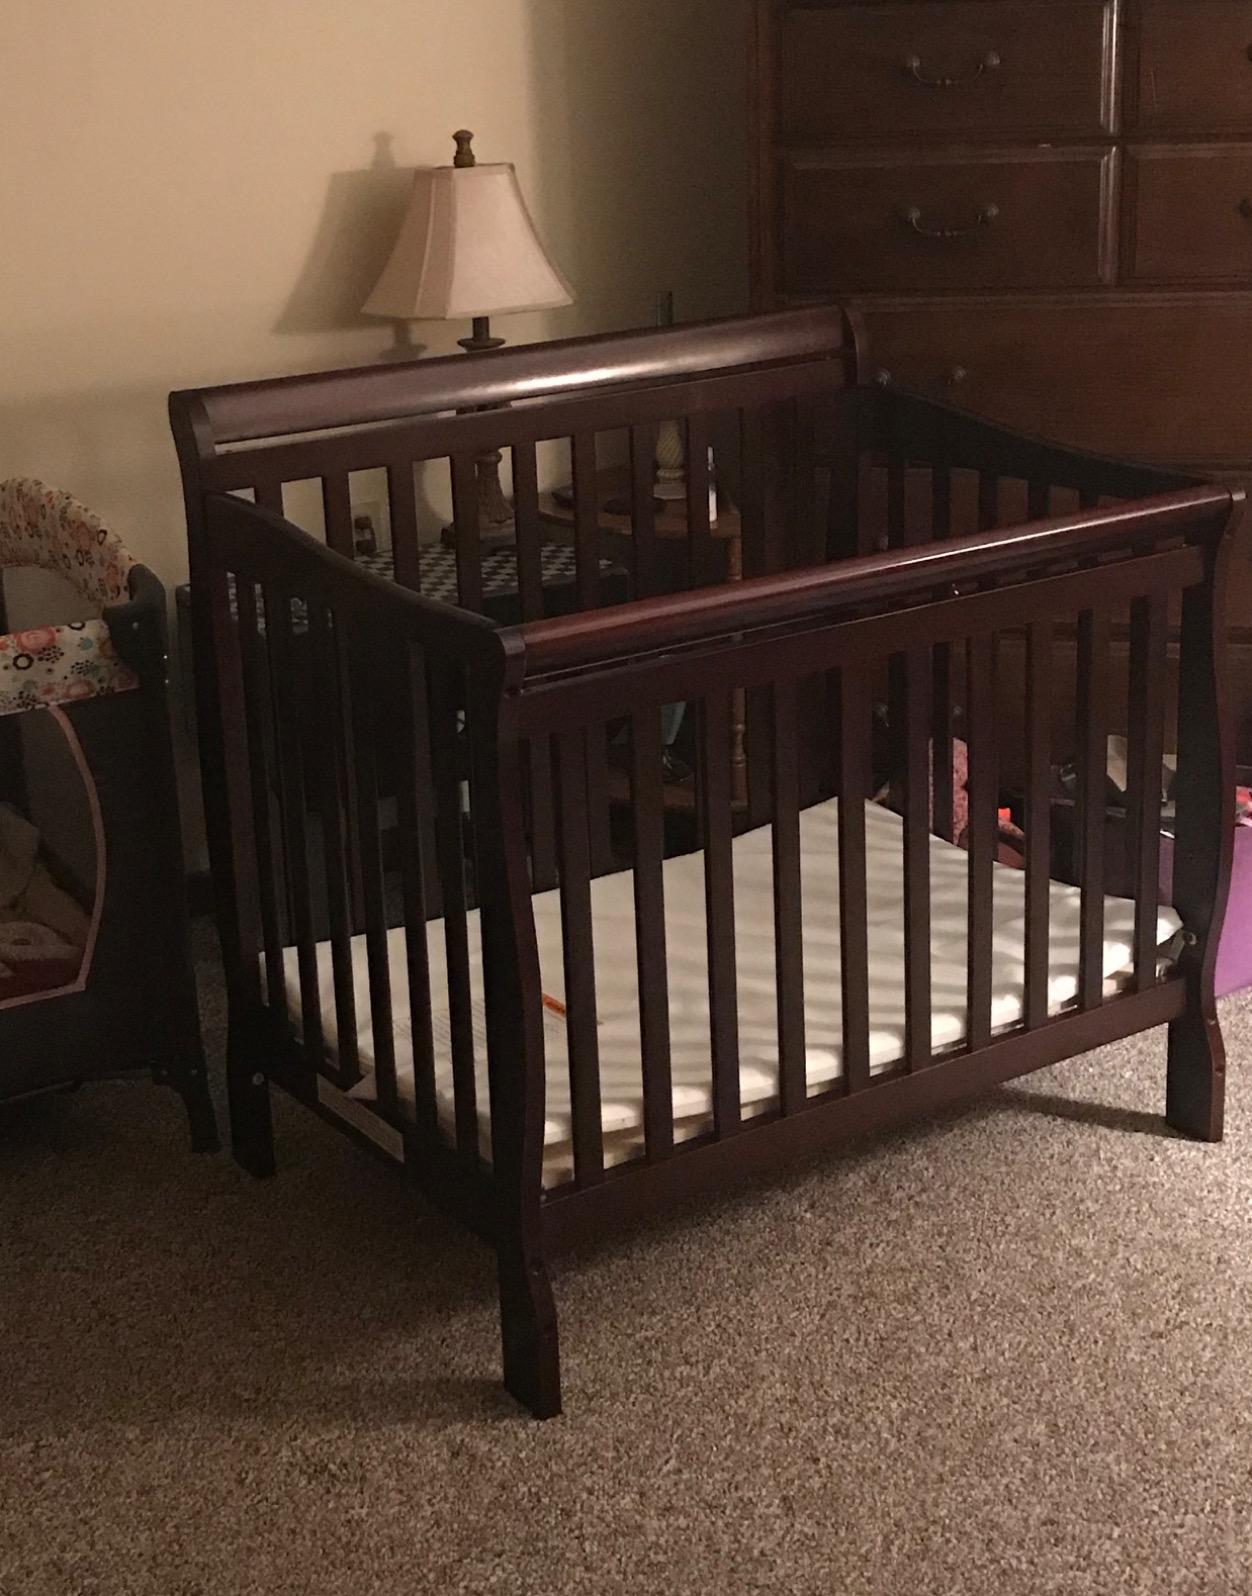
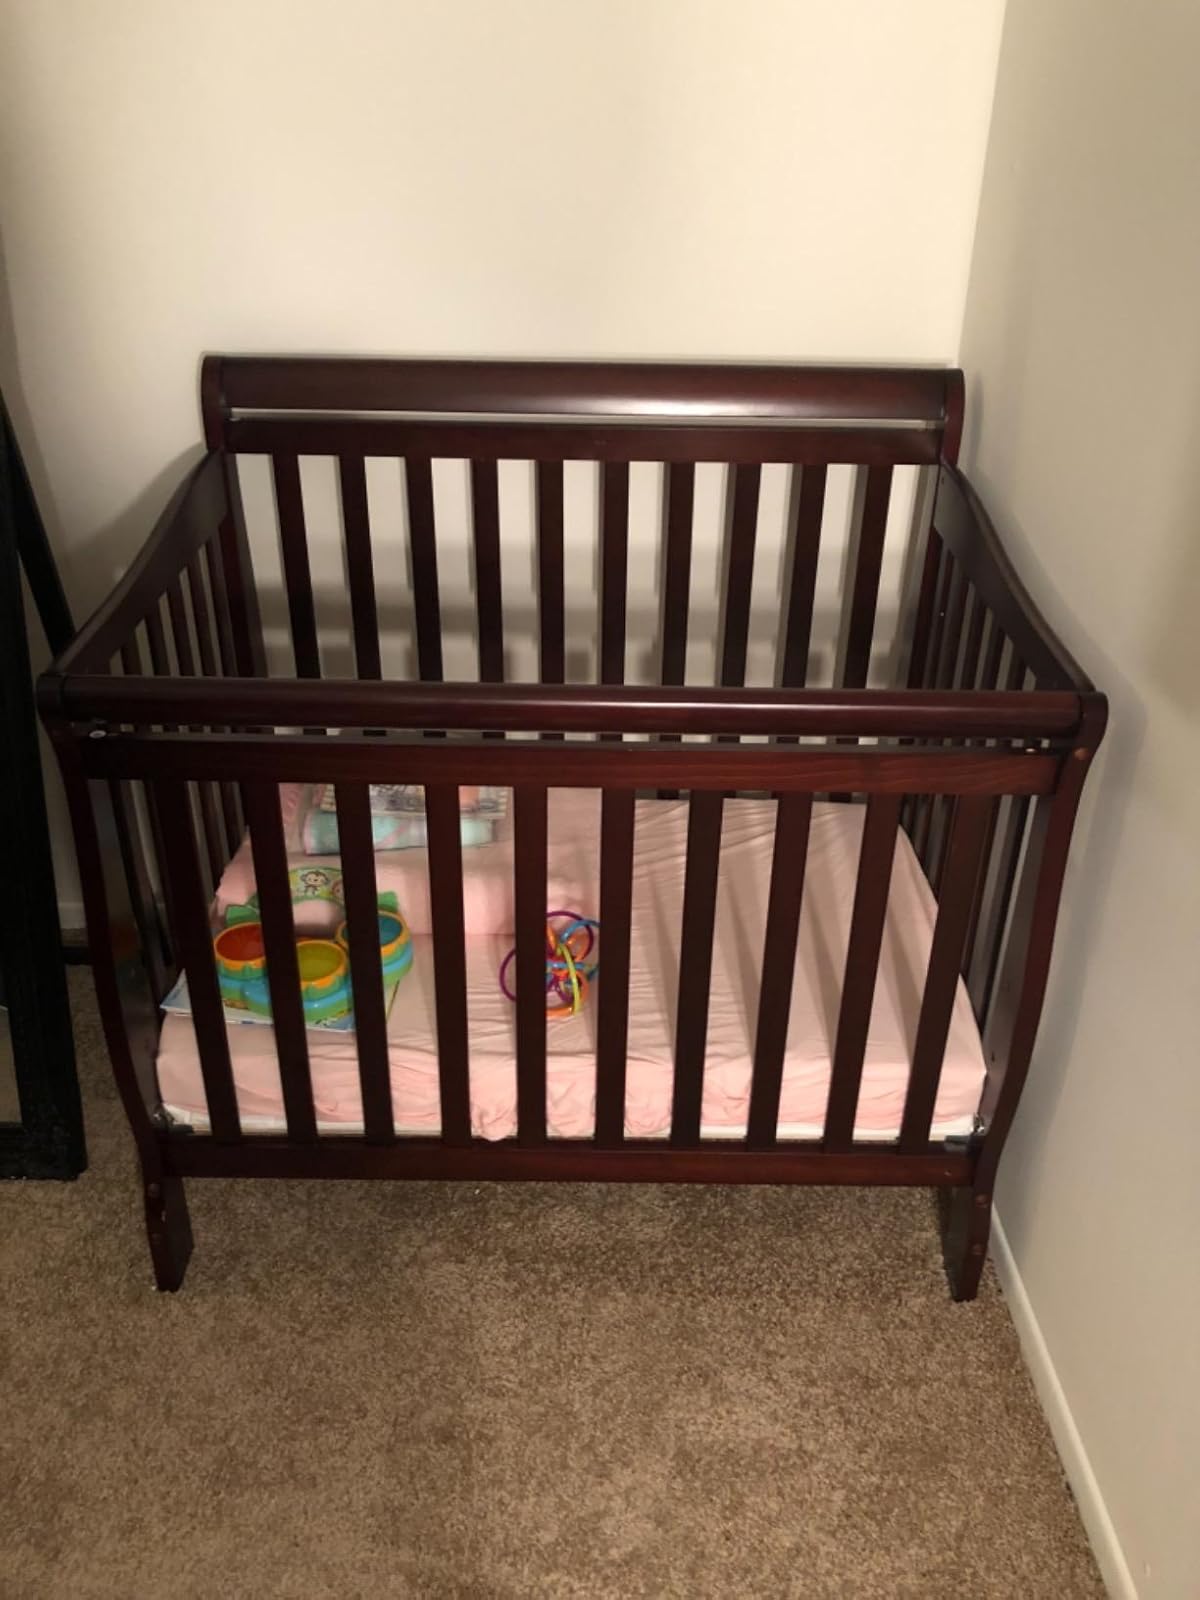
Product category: products_crib
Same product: yes